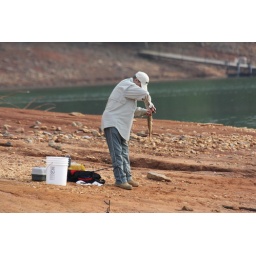
The fish were jumping all over the area I was standing. Here a fish is being removed from a line.